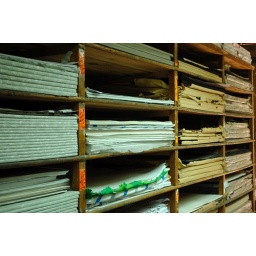
paper market in old cairo